Star Trek: Lower Decks season 1

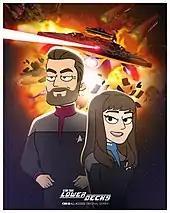
Promotional poster for the season finale featuring guest characters William Riker and Deanna Troi in front of the USS "Titan". Showrunner Mike McMahan wanted to meet fan expectations for the "Titan" design, and was also specific about the designs for Riker and Troi who were introduced in the live-action series "".

McMahan announced the series' main cast in July 2019, led by ensigns that serve in the lower decks of the "Cerritos": Tawny Newsome as Beckett Mariner, Jack Quaid as Brad Boimler, Noël Wells as D'Vana Tendi, and Eugene Cordero as Sam Rutherford. The ship's bridge crew, who have supporting roles, include Dawnn Lewis as Captain Carol Freeman, Jerry O'Connell as first officer Commander Jack Ransom, Fred Tatasciore as security chief Lieutenant Shaxs, and Gillian Vigman as chief medical officer Dr. T'Ana.